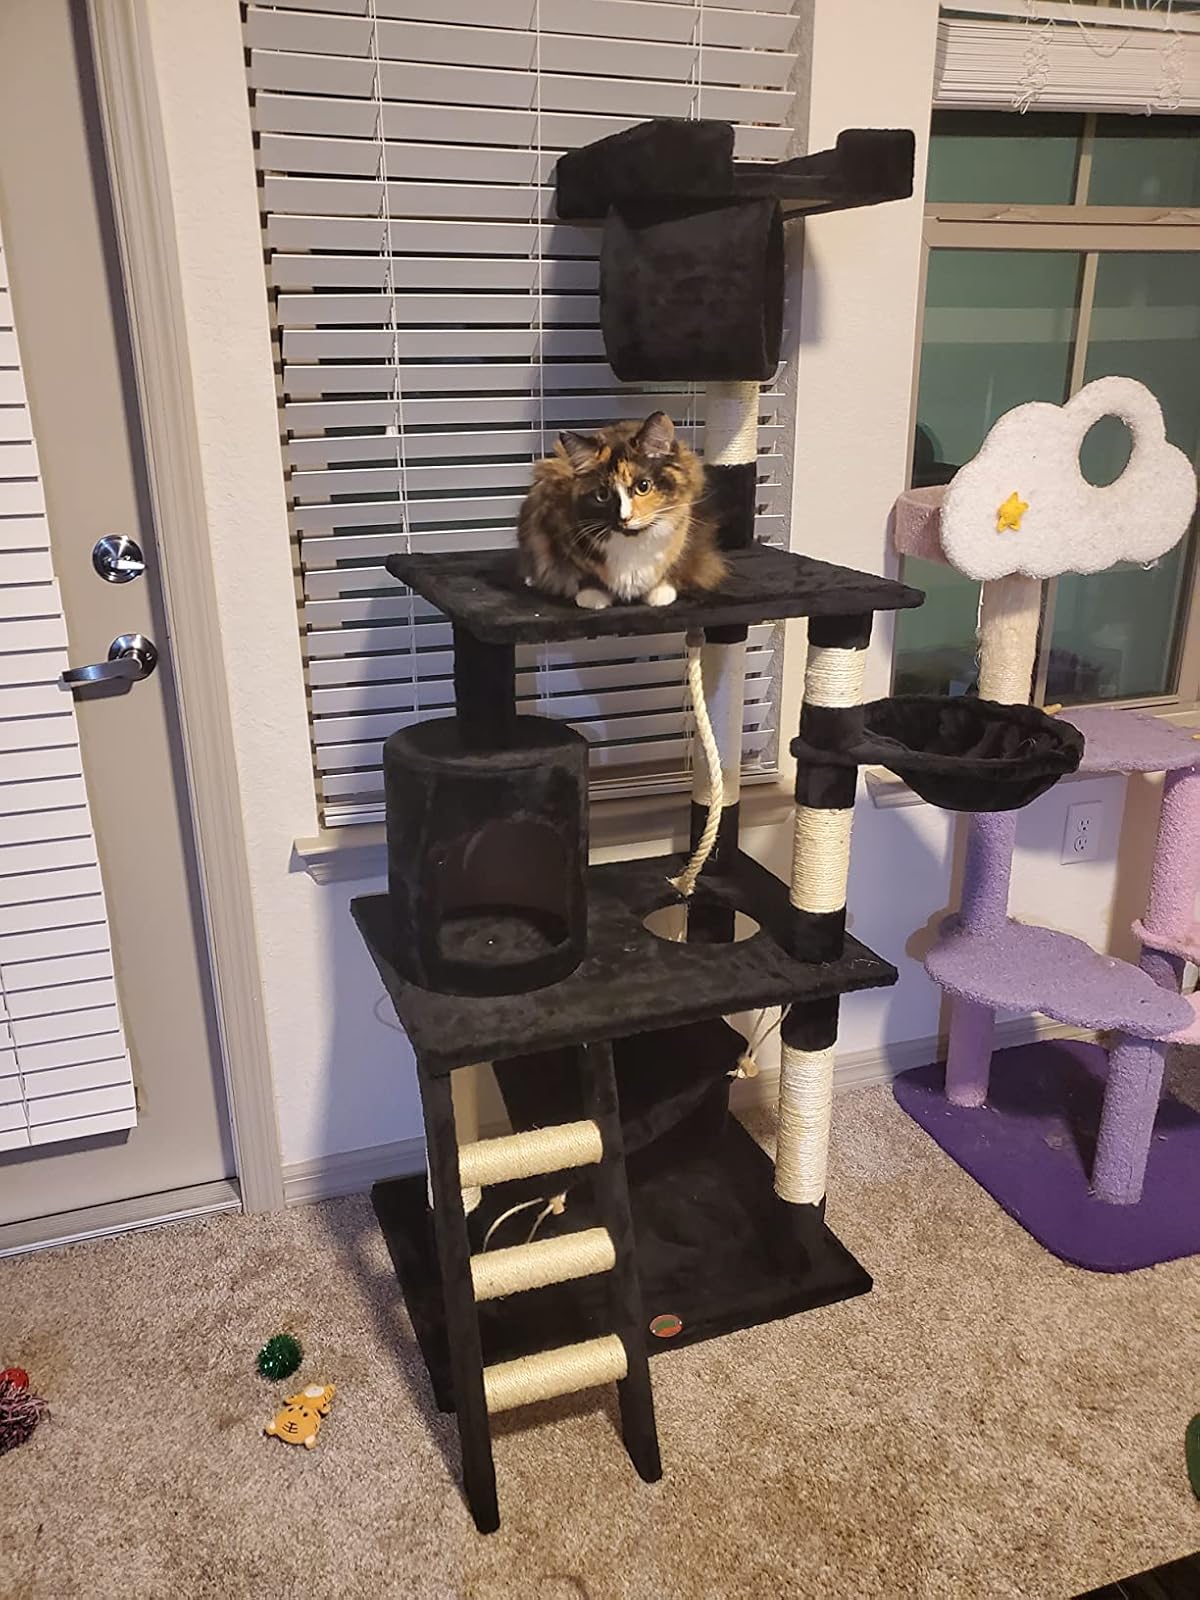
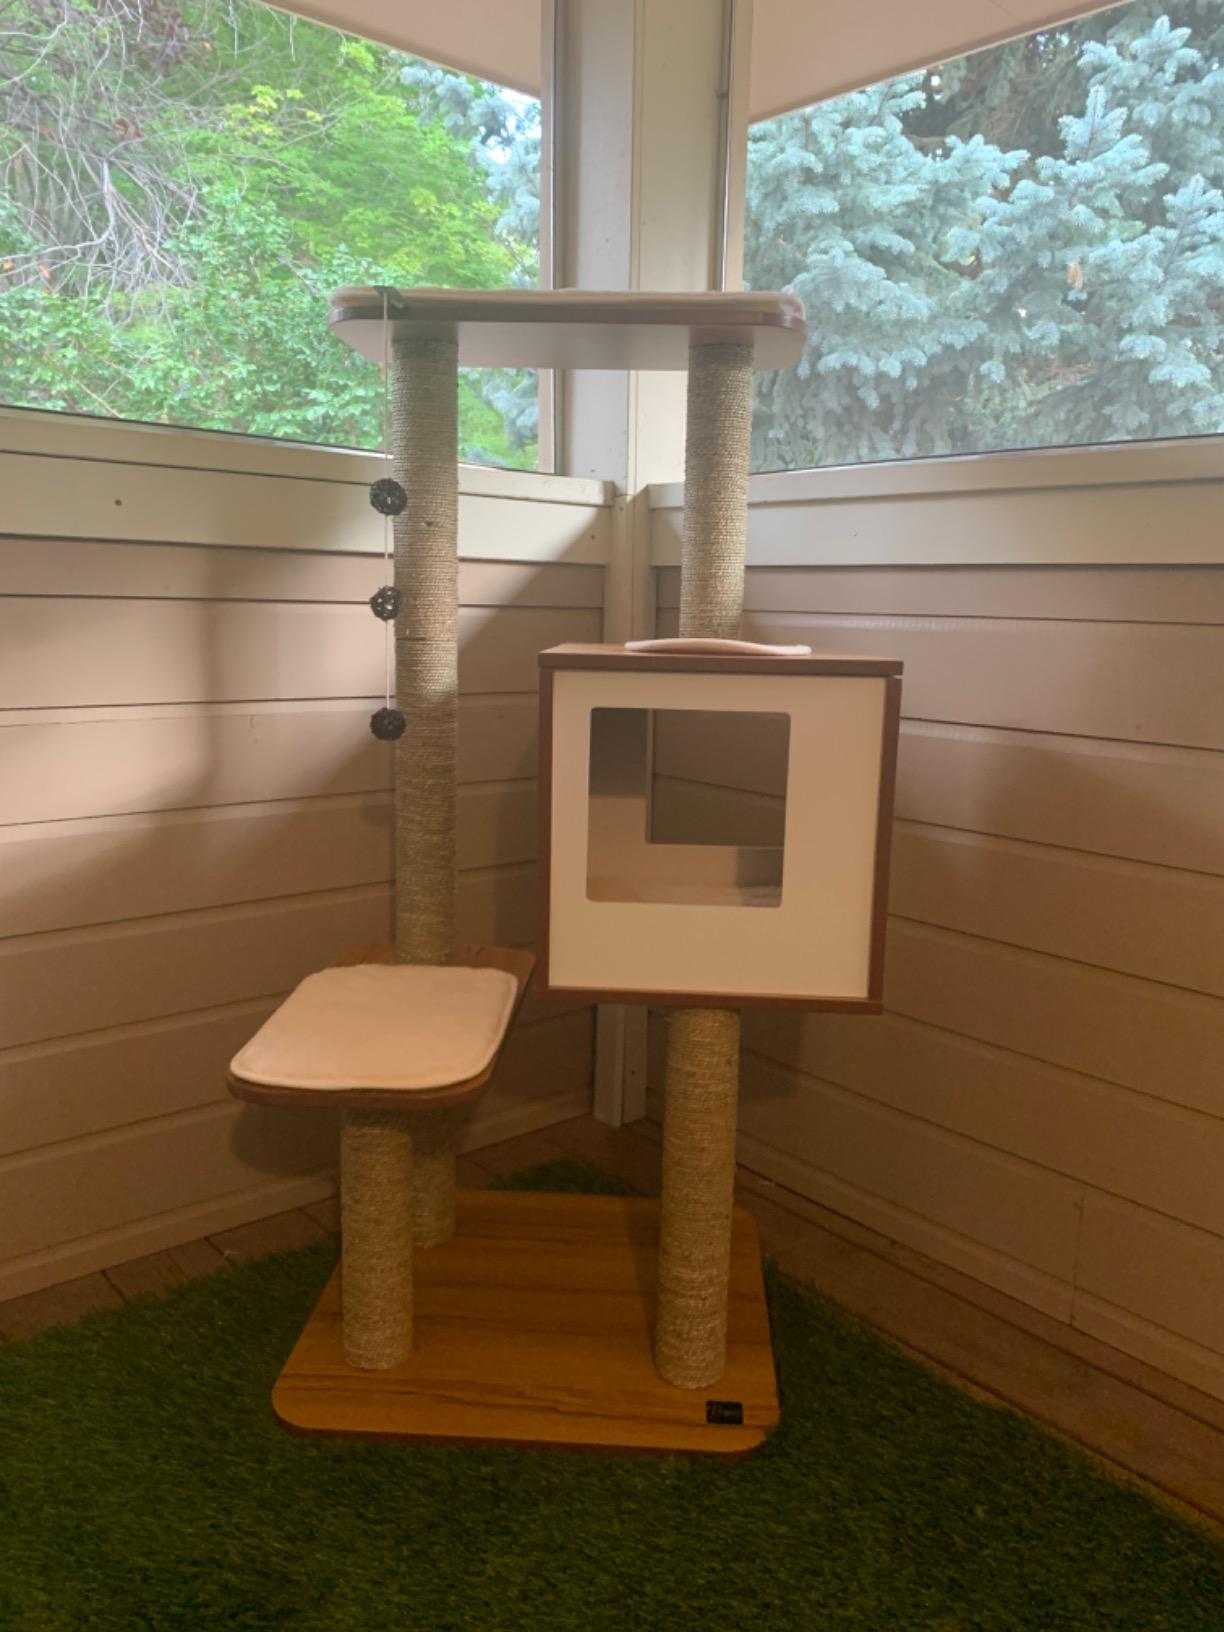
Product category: items_cat tree
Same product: no